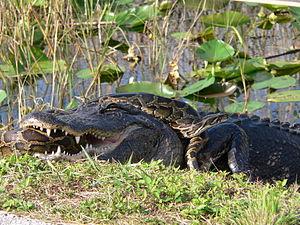
Le Python birman est une espèce de serpents de la famille des Pythonidae. Il s'agit de l'un des plus gros serpents au monde, le plus grand spécimen attesté mesurant 5,74 m de long.